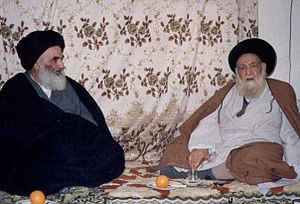
Ali al-Sistani
Ayatollah Abū al-Qāsim al-Mūsawī al-Khūʾī (d. 1992) t.h. og ʿAlī al-Ḥusaynī al-Sistanī (1930–) t.v.
Ayatollah Sayyid Ali Husaini Sistani, er født omkring den 4. august 1930. Han er storayatollah og var en nøgleperson i forbindelse med den amerikanske besættelse af Irak.